Pesa 630M

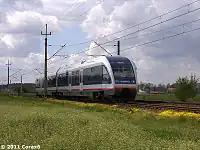
First 630M belonging to Ukrainian Railways

In Ukraine, the inauguration ceremony for 630M-001 took place on 24 June 2011 at the station in Vinnytsia, with the second unit delivered later. Both vehicles were intended for services connecting with Vinnytsia and Shepetivka in the South-Western Railway Directorate. The units were stationed at the Hrechany depot. On 16 February 2017, one of the units was assigned to operate the route from Ivano-Frankivsk to Rakhiv. On June 12, one of the vehicles was also utilized for a new international service between Kovel and Chełm.